Felix von Leitner

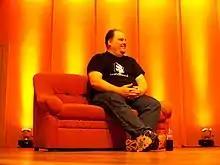
Felix von Leitner at Chaos Communication Congress 2009

Felix von Leitner (* 1973), nicknamed Fefe, is a German IT security expert living in Berlin. He is the main author of the dietlibc, a C standard library. His personal blog posts have received larger media coverage in Germany.